Framer

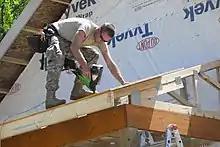
A US Army framer in the United States nailing the roof decking to prefabricated trusses using a nail gun. His tool belt and safety glasses are typical, but hearing protection and fall arrest equipment are missing.

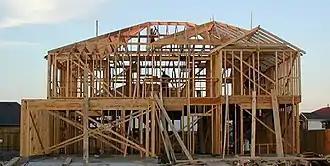
Modern framers in the United States specialize in erecting wood structures using the platform framing method

A framer is someone who builds or creates frames. In construction work, frames may be built from wood or metal and provide support and shape to a structure. In a related sense, framers may create frames for art works, pictures, or mirrors. The term framer is also used for the authors of a formal text such as a constitution.